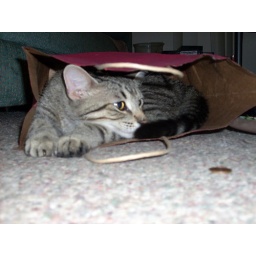
my cat likes to sleep in bags, well, paper bags.